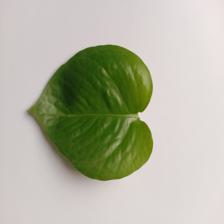
Label: Healthy